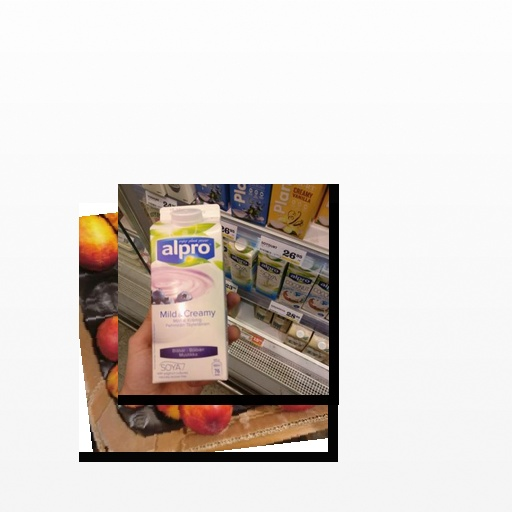
Food items: blueberry_soyghurt, nectarine